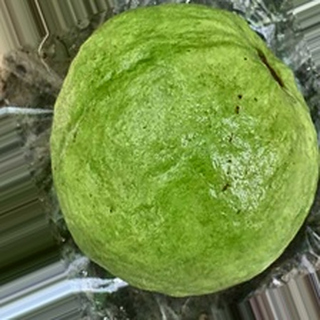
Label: healthy_guava